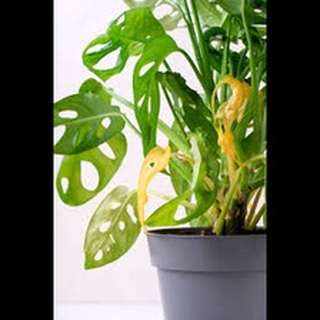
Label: wheat_common_root_rot